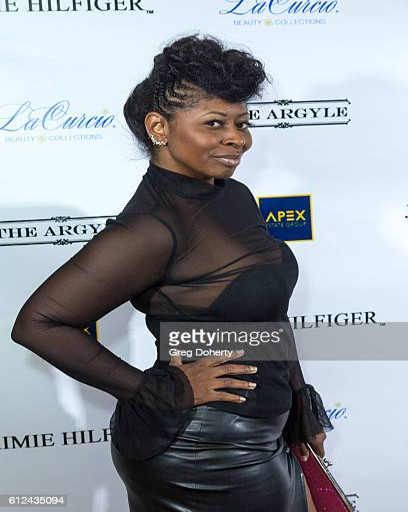
person arrives for birthday celebration